Welcome to the Party (Diplo, French Montana and Lil Pump song)

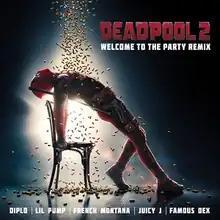
Remix cover art

"Welcome to the Party" is a song by American music producer Diplo, Moroccan-American rapper French Montana and Colombian-American rapper Lil Pump featuring guest vocals from American singer Zhavia Ward. Written by Montana, Pump, Jozzy, and its producers Diplo and Valentino Khan, it was released by Columbia Records on May 15, 2018, as the second single from the soundtrack to the film "Deadpool 2" (2018).